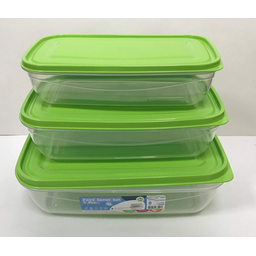
Label: plastic